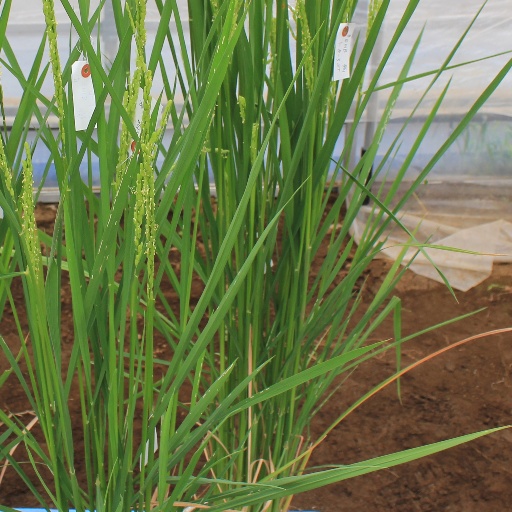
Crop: rice